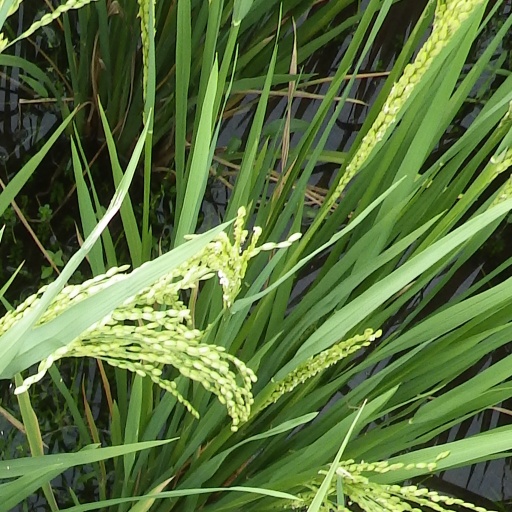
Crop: rice